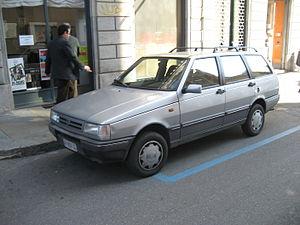
La Fiat Elba était une automobile fabriquée par le constructeur italien Fiat pour le marché d'Amérique du Sud, dans ses usines d'Argentine et du Brésil, à partir de la fin de l'année 1987.